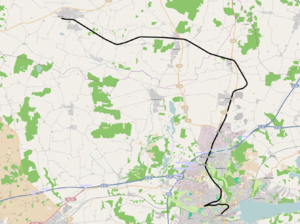
Kolding Nordbanegård / Galleri
Kolding Nordbanegård var hovedstation for Kolding-Egtved Jernbane.